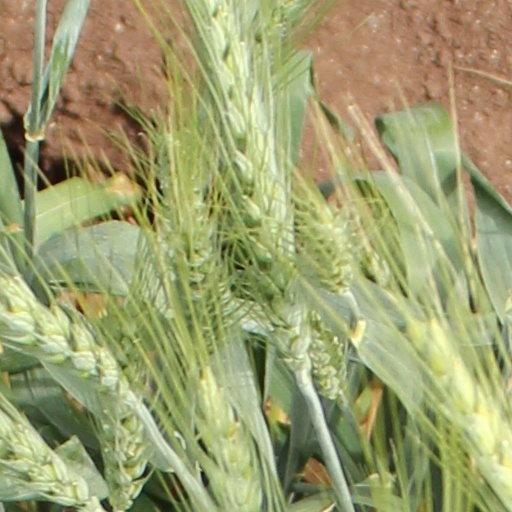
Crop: wheat